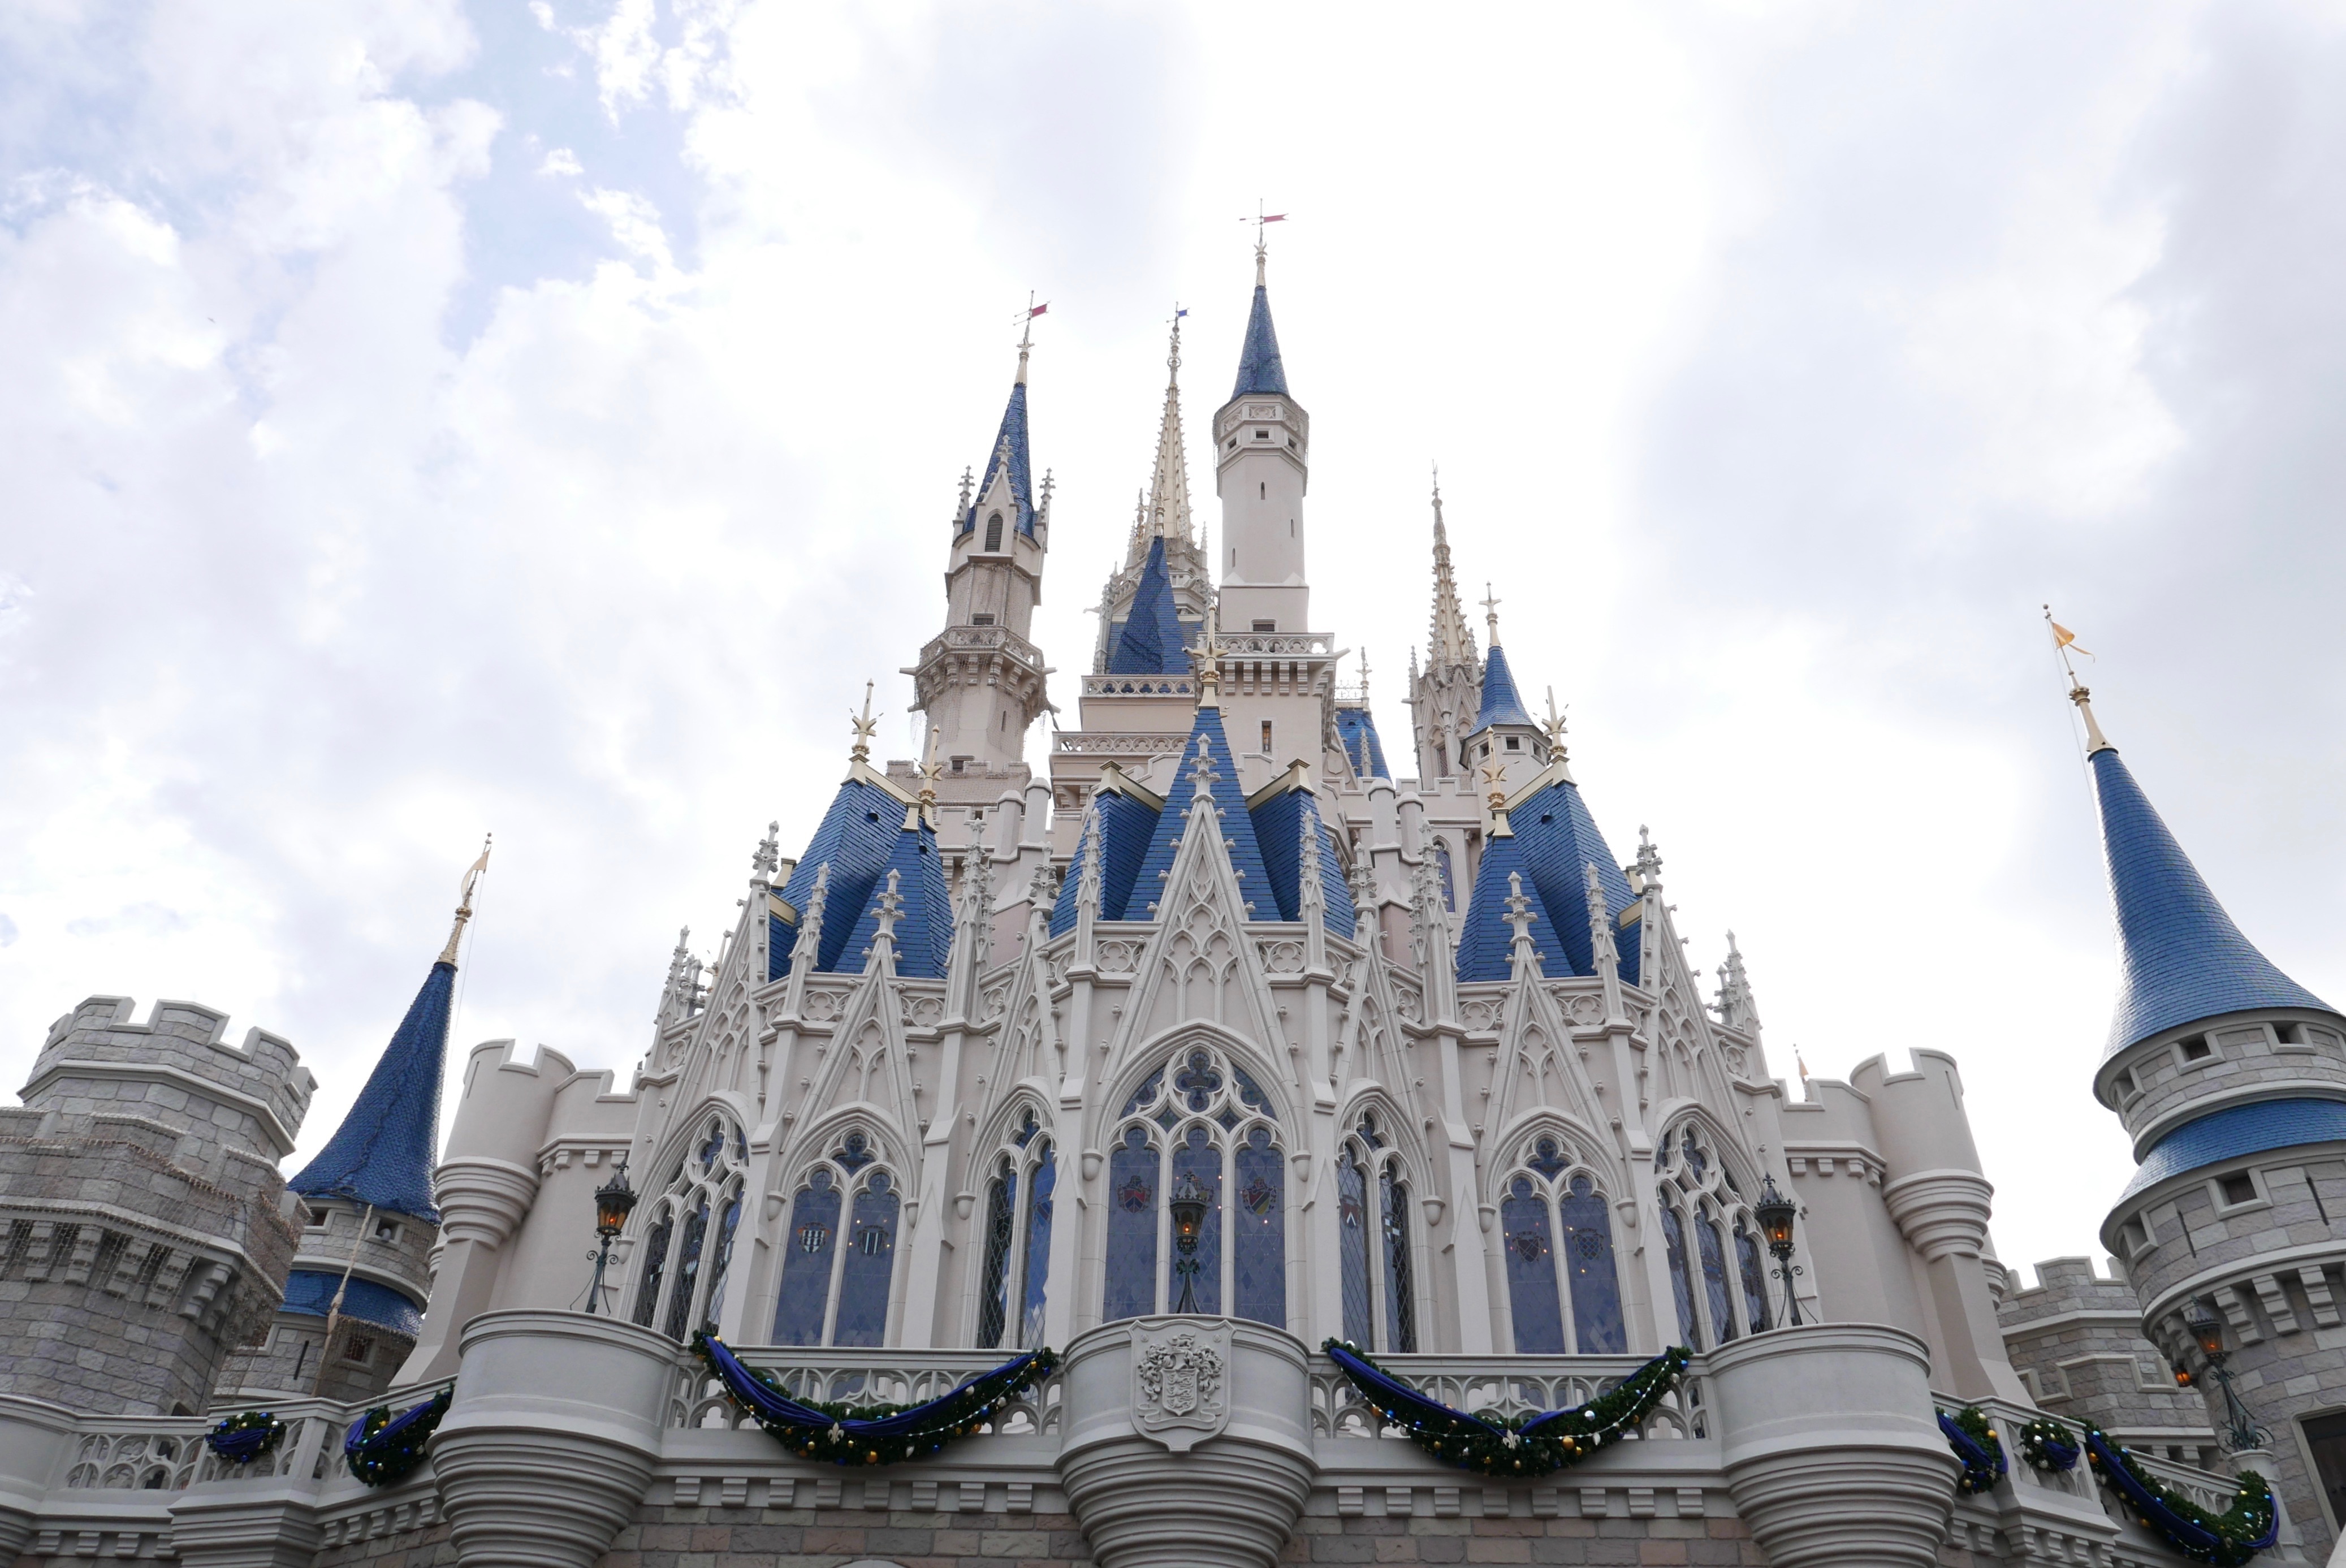
building, amusement park, park, castle, landmark, cathedral, place of worship, resort, spire, gothic architecture, tours, outdoor recreation, walt disney world